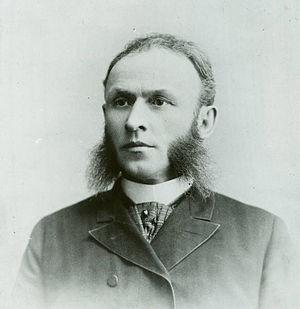
Le Postmaster General des États-Unis est le chef de l'United States Postal Service, le service postal américain. Cette fonction existait déjà avant la rédaction de la Constitution américaine et la Déclaration d'indépendance. Depuis le 16 juin 2020 le poste est occupé par Louis DeJoy.
Donald McDonald Dickinson, né le 17 janvier 1846 dans le comté d'Oswego et mort le 15 octobre 1917 à Detroit, est un homme politique américain. Membre du Parti démocrate, il est Postmaster General des États-Unis entre 1888 et 1889 dans la première administration du président Grover Cleveland.